Mustafa Nadhim

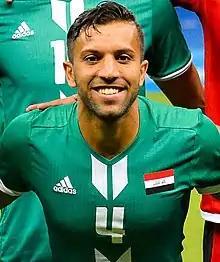
Nadhim with Iraq U23 in 2016

Mustafa Nadhim Jari Al-Shabbani (born 23 September 1993) is an Iraqi footballer who plays as a defender for Amanat Baghdad, and the Iraq national team.